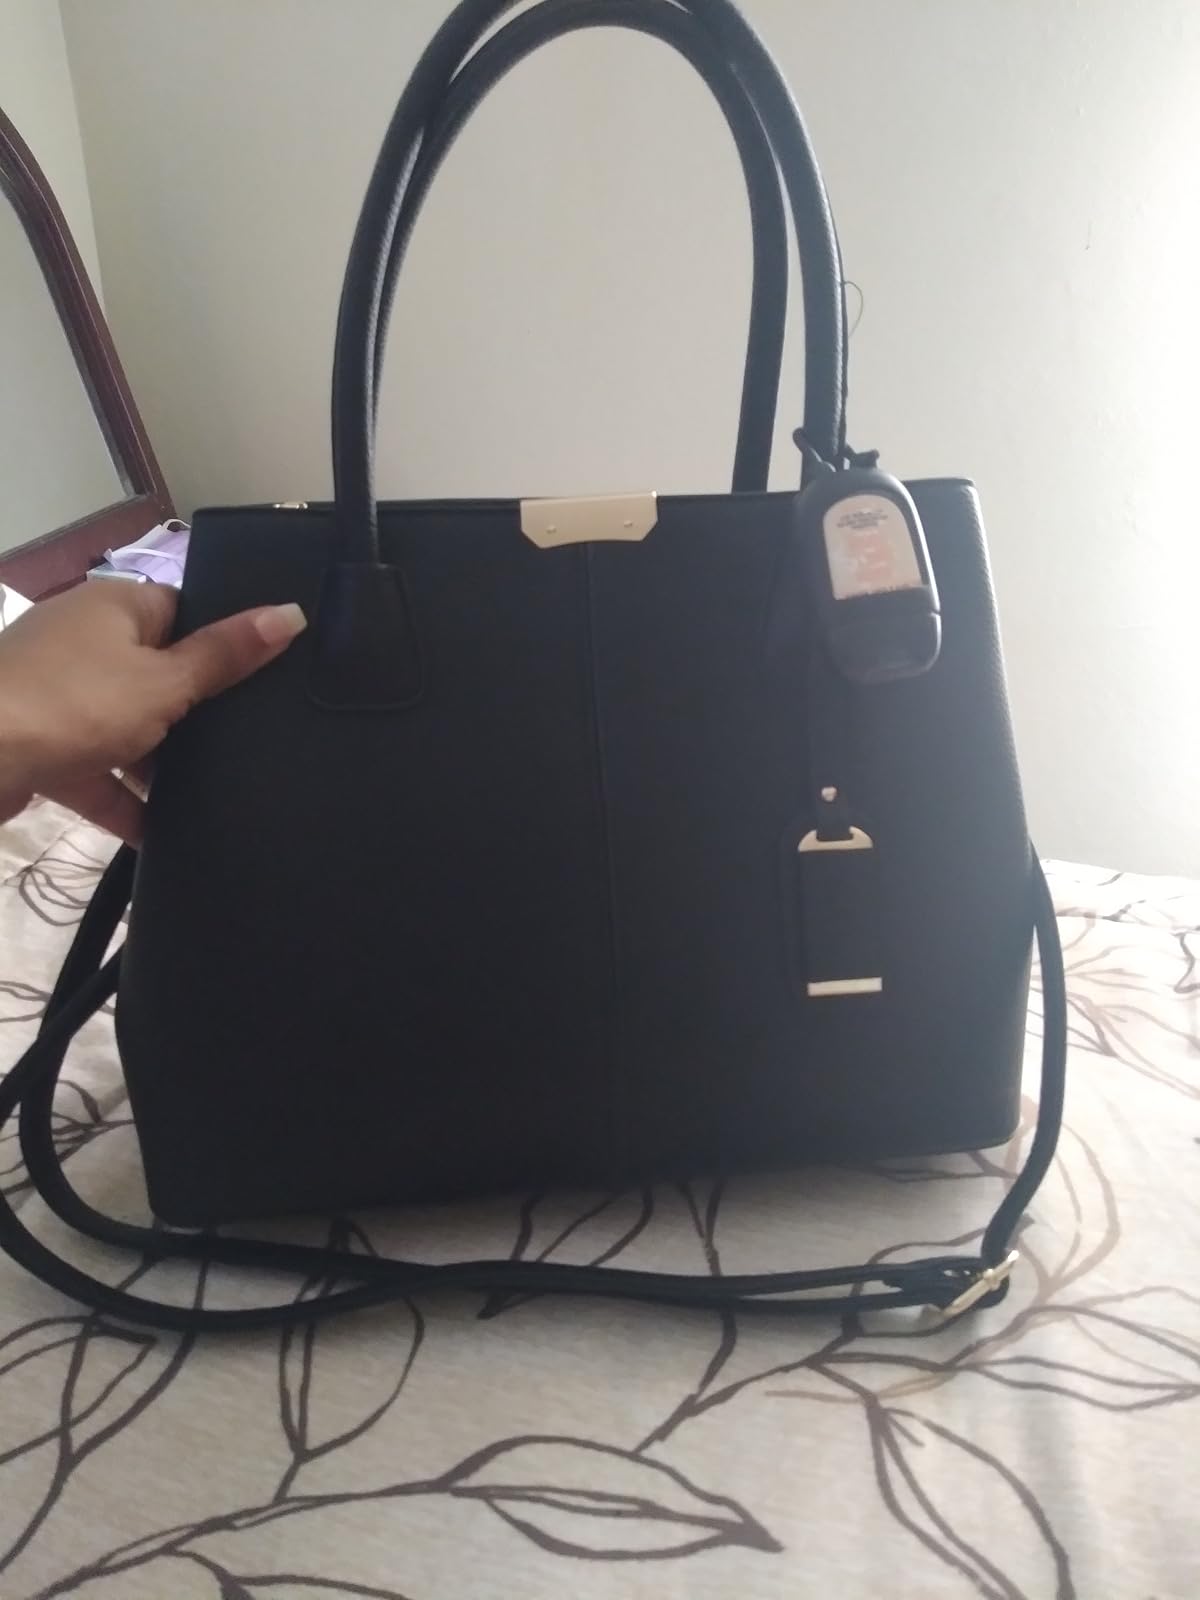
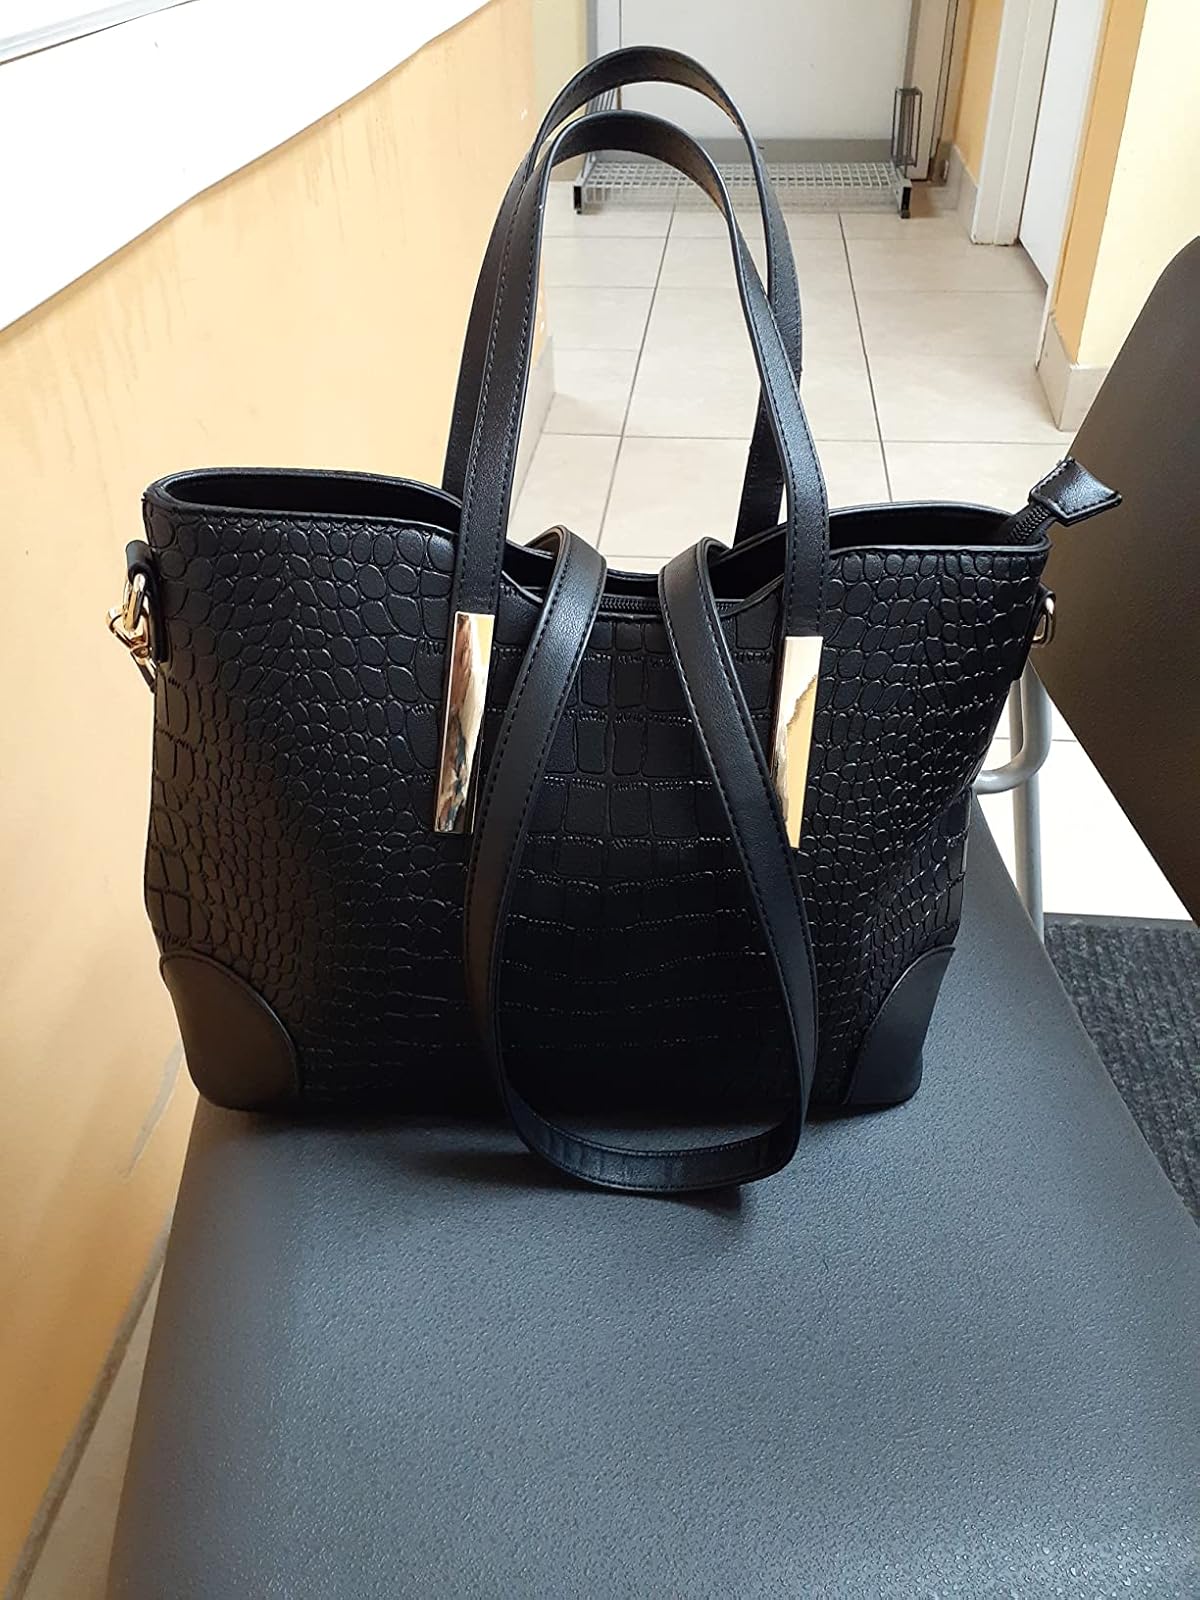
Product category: accessories_handbag
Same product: no